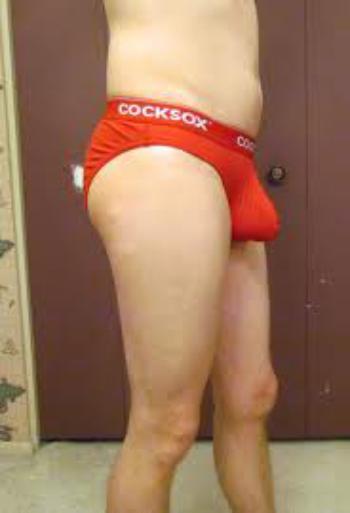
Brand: Cocksox
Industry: Clothes